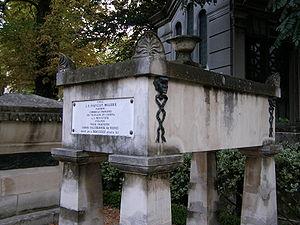
Le monument funéraire de Molière est un monument funéraire remarquable du cimetière du Père-Lachaise contenant la dépouille de Molière. Il a été classé aux monuments historiques par un arrêté du 14 novembre 1983.